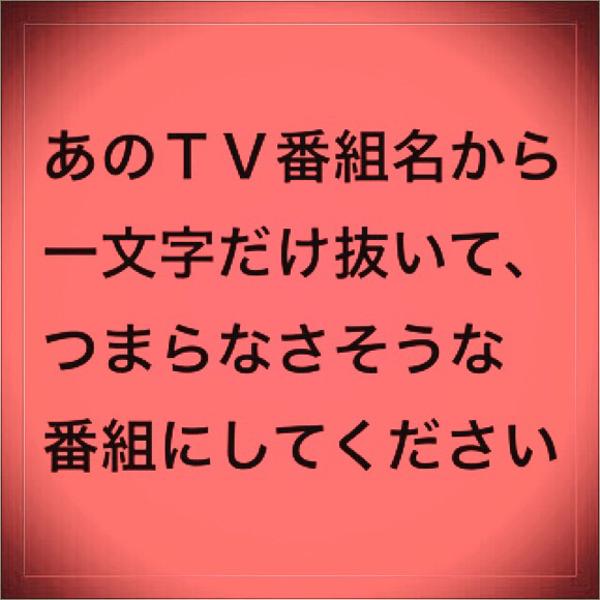
回答: 帰ってたウルトラマン